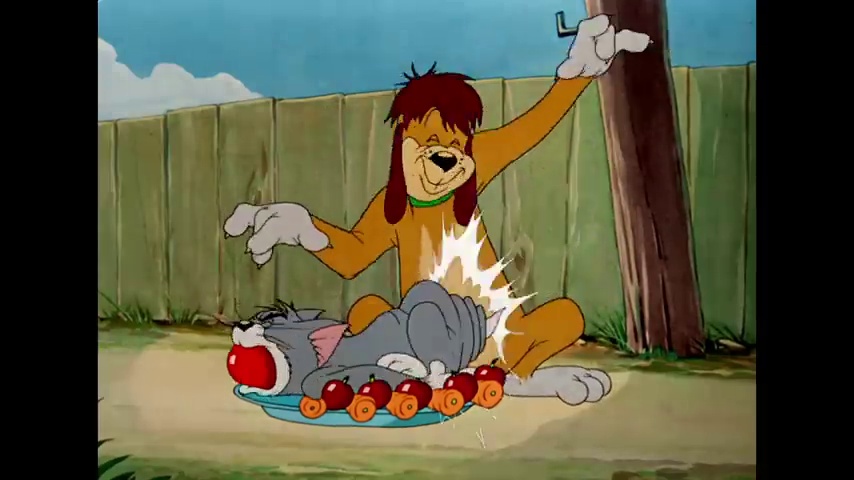
Portrait style: Cartoon Portrait